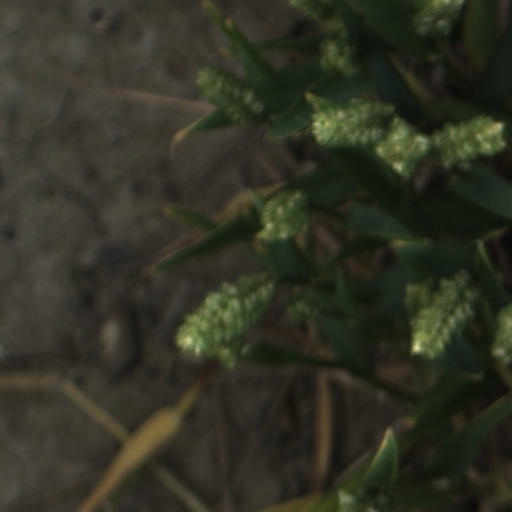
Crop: wheat